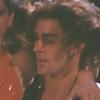
Age: 23